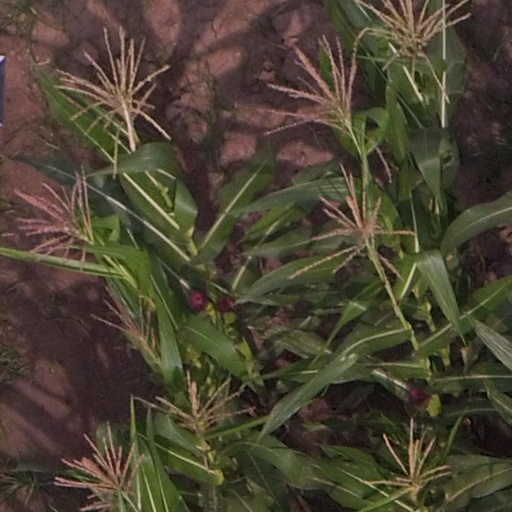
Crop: maize; corn